John Leydon

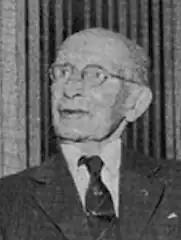
John Leydon in 1979

John Leydon (17 January 1895 – 2 August 1979) was an Irish civil servant, who served in a number of significant roles in ministerial departments and was involved in the setting up and development of a number of semi-state organisations such as Irish Shipping (first chairman), Aer Rianta (served as director and chairman), Aer Lingus (served as chairman), and the Institute of Public Administration (which he served as its first president).